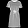
Label: Dress